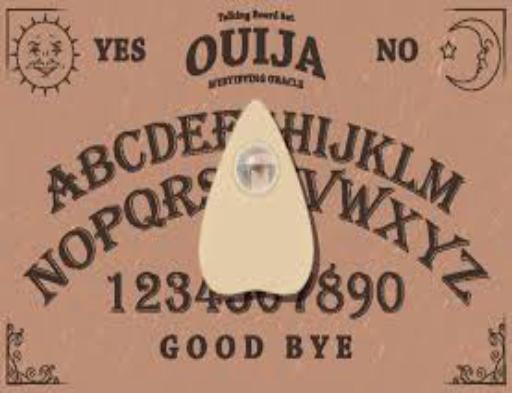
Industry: Leisure